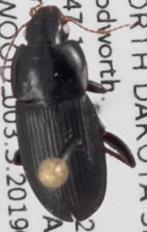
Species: Harpalus opacipennis
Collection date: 2019-08-27
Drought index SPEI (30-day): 1.254
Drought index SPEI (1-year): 1.28
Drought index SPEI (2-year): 0.748